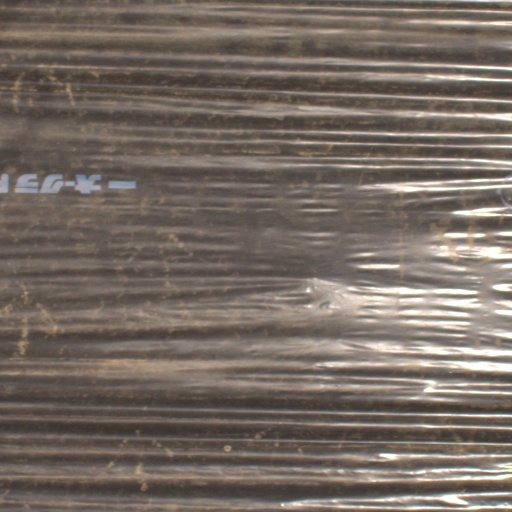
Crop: Jerusalem artichoke